Ebenezer Kinnersley

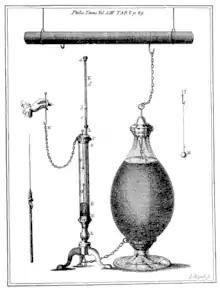
Kinnersley Electrical Air Thermometer circa 1763 and earlier described in 1761 letter from Benjamin Franklin

In 1764, he published a syllabus of his lectures on electricity, a copy of which is in the Philadelphia Public Library. This pamphlet gave in detail most of the experiments that he performed, among others an orrery propelled by electricity; and he suggested that perhaps the Solar System might be sustained in the same way. In the United States, he was better known than Franklin, and even in Europe his name was very frequently mentioned, as may be seen in Joseph Priestley's "History of Electricity", and in a volume published by the Abbé Beccaria of the University of Turin.